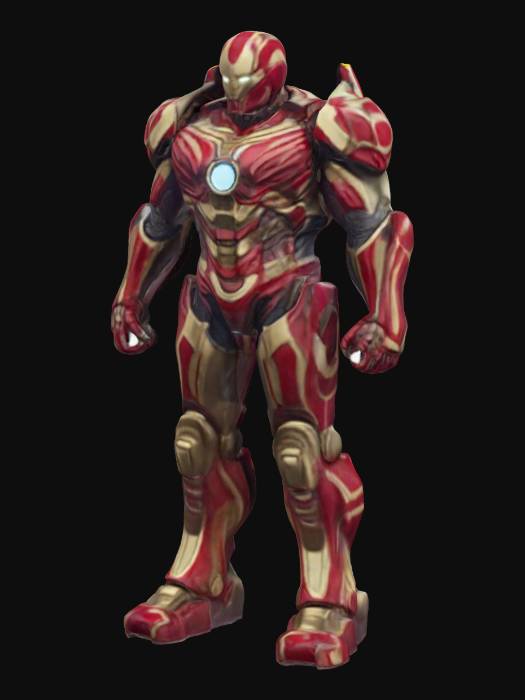
미적 점수 (1~10점): 5